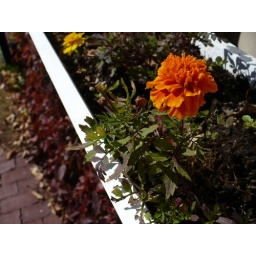
Mums flower box in portsmouth